Jason Krog

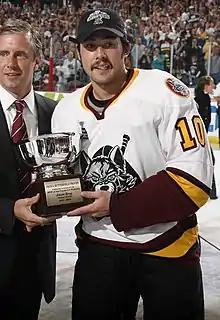
Krog being awarded the Jack A. Butterfield Trophy in 2008

After failing to make the Thrashers' team at the start of the 2007–08 season, Krog was sent down to their minor league affiliate, the Chicago Wolves, which gave Krog a chance to re-energize his career. After scoring 36 goals and 112 points, he captured the John B. Sollenberger Trophy as the league's top point scorer, the Willie Marshall Award as the top goal scorer and the Les Cunningham Award as league MVP. He led the Wolves to a divisional title and their second Calder Cup in seven years. Leading the playoffs in scoring, he also was awarded the Jack A. Butterfield Trophy as playoff MVP. His 26 assists tied the AHL record for the most in a single playoffs (shared with Bill McDougall, 1993; Domenic Pittis, 2000; and Rob Brown, 2002).